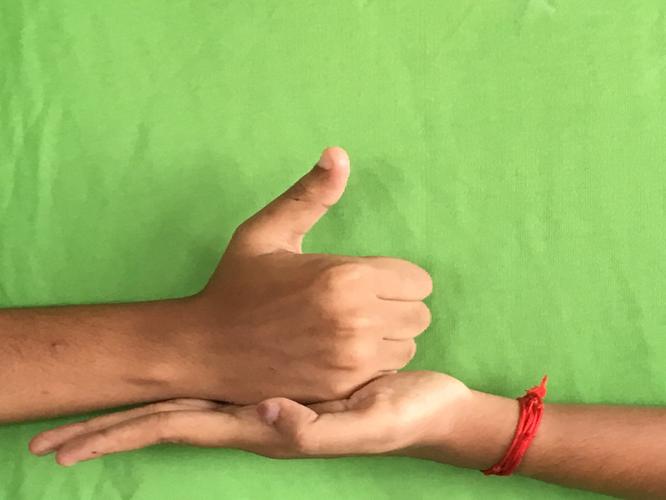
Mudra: Shivalinga
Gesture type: double_hand